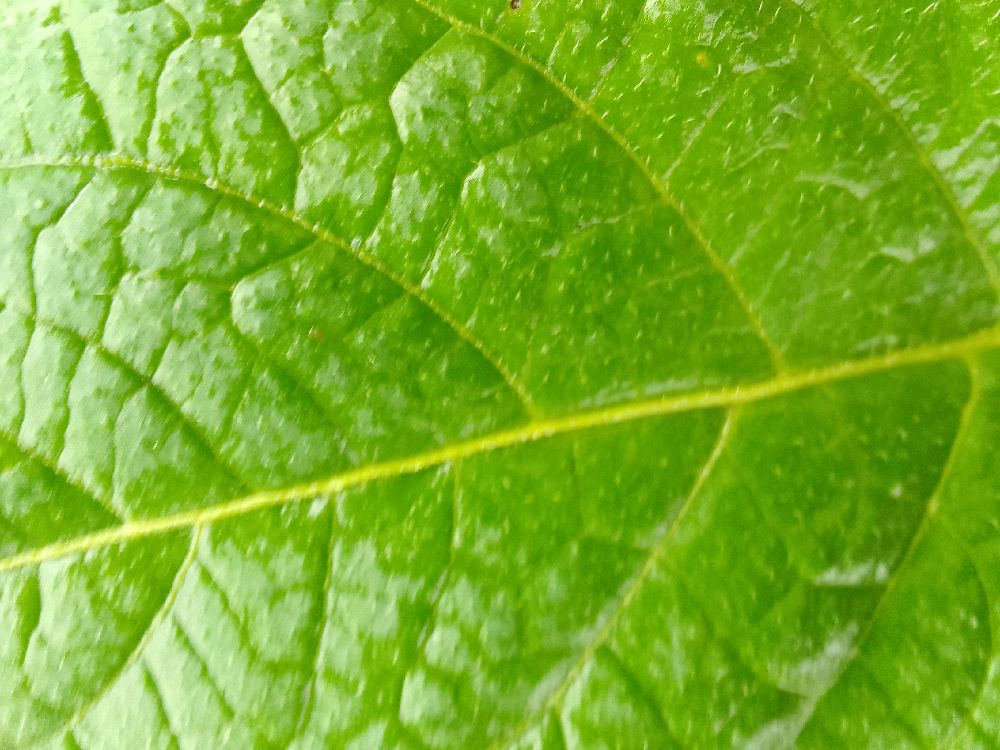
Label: Healthy